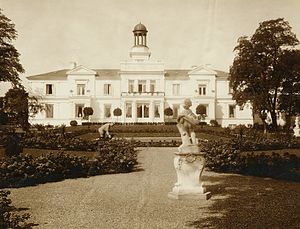
Johan Schrøder (arkitekt) / Udvalgte værker
Heslehøj (spir ændret, hjørner og midtfløje senere forhøjet, billedet viser tilstanden efter ombygningen)
Johan Schrøder var en dansk arkitekt, der primært havde sit virke i København. Hans søn, Kay Schrøder, var også arkitekt. Schrøders festlige bygninger i historicistisk stil præger stadig hovedstaden. Schrøder var bror til maleren Bernhard Schrøder.